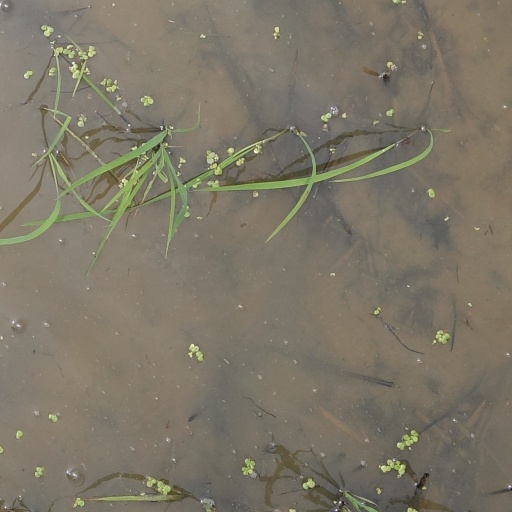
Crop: rice